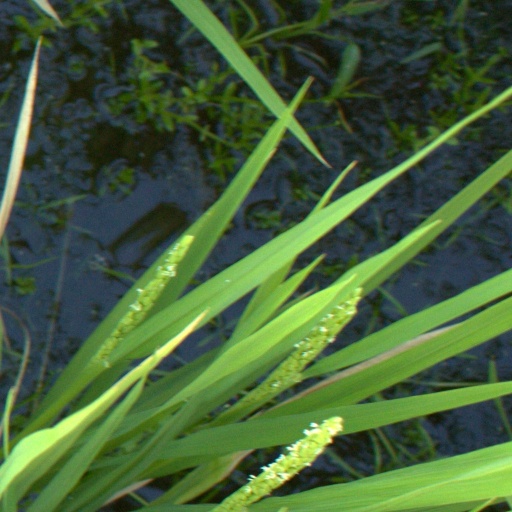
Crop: rice